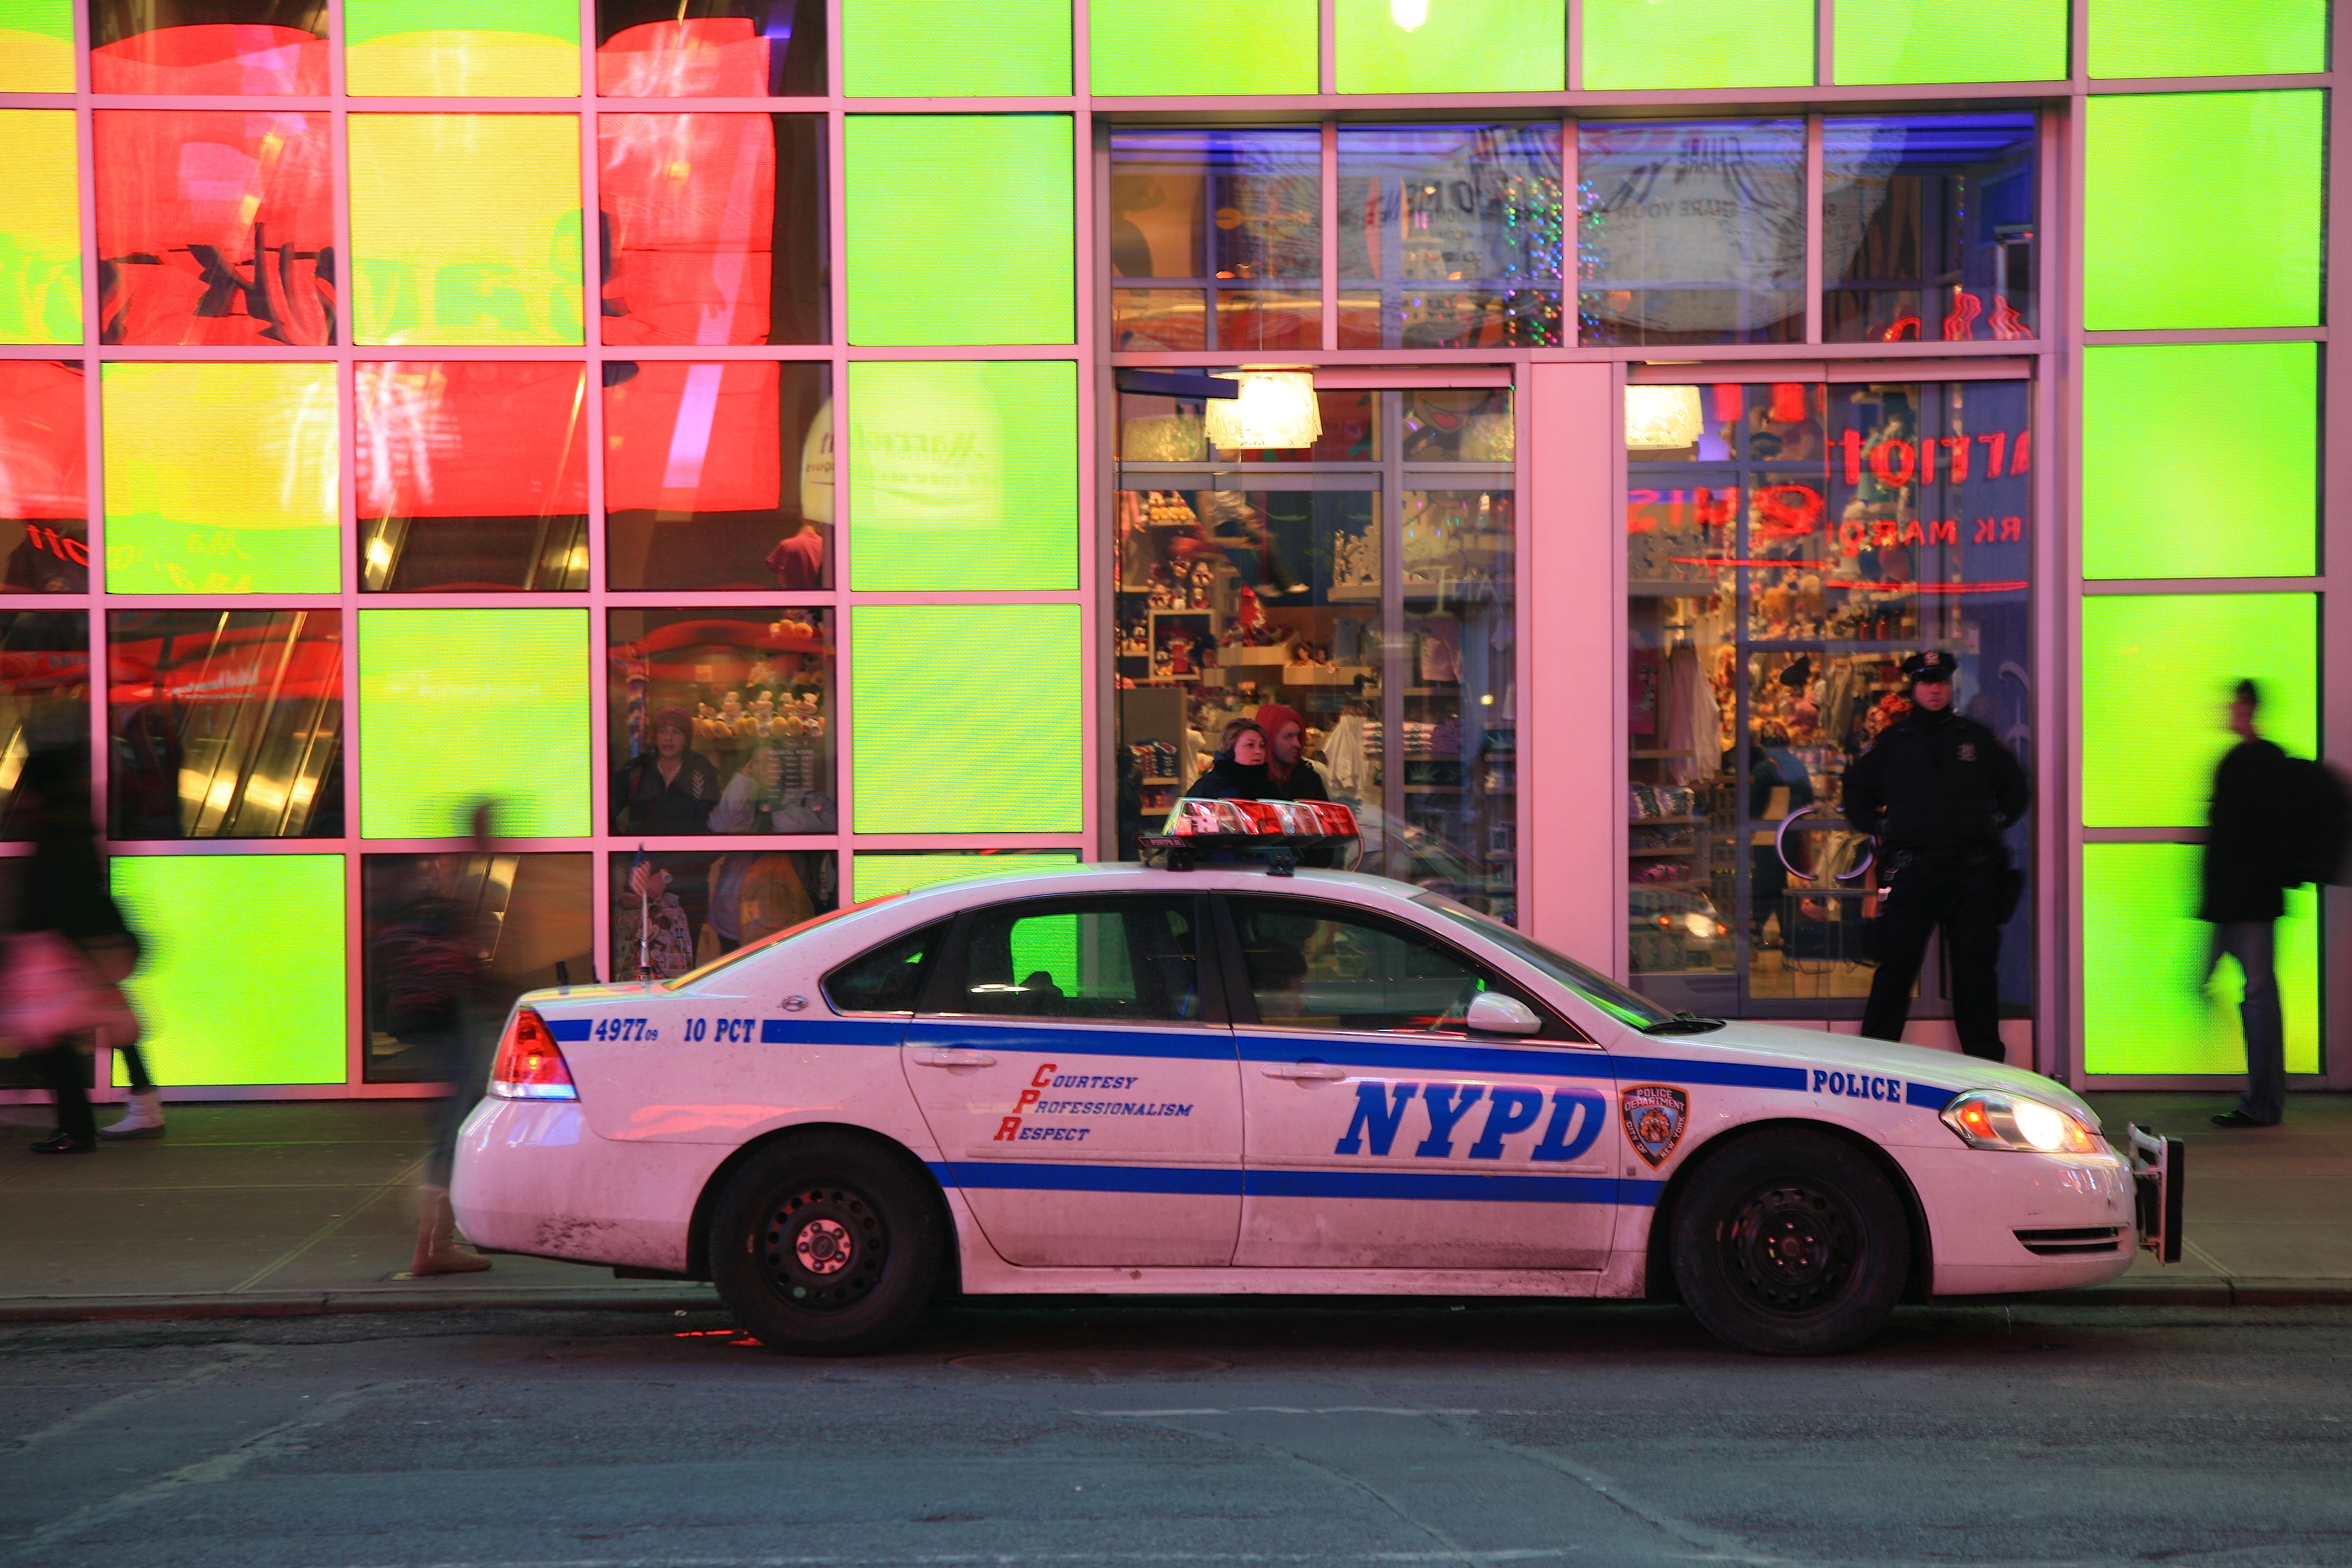
car, manhattan, taxi, transport, vehicle, nyc, newyork, newyorkcity, ny, police, race track, canon5d, midtown, theaterdistrict, nypd, canonef24105mmf4lisusm, theatredistrict, timessquare, newyorkpolicedept